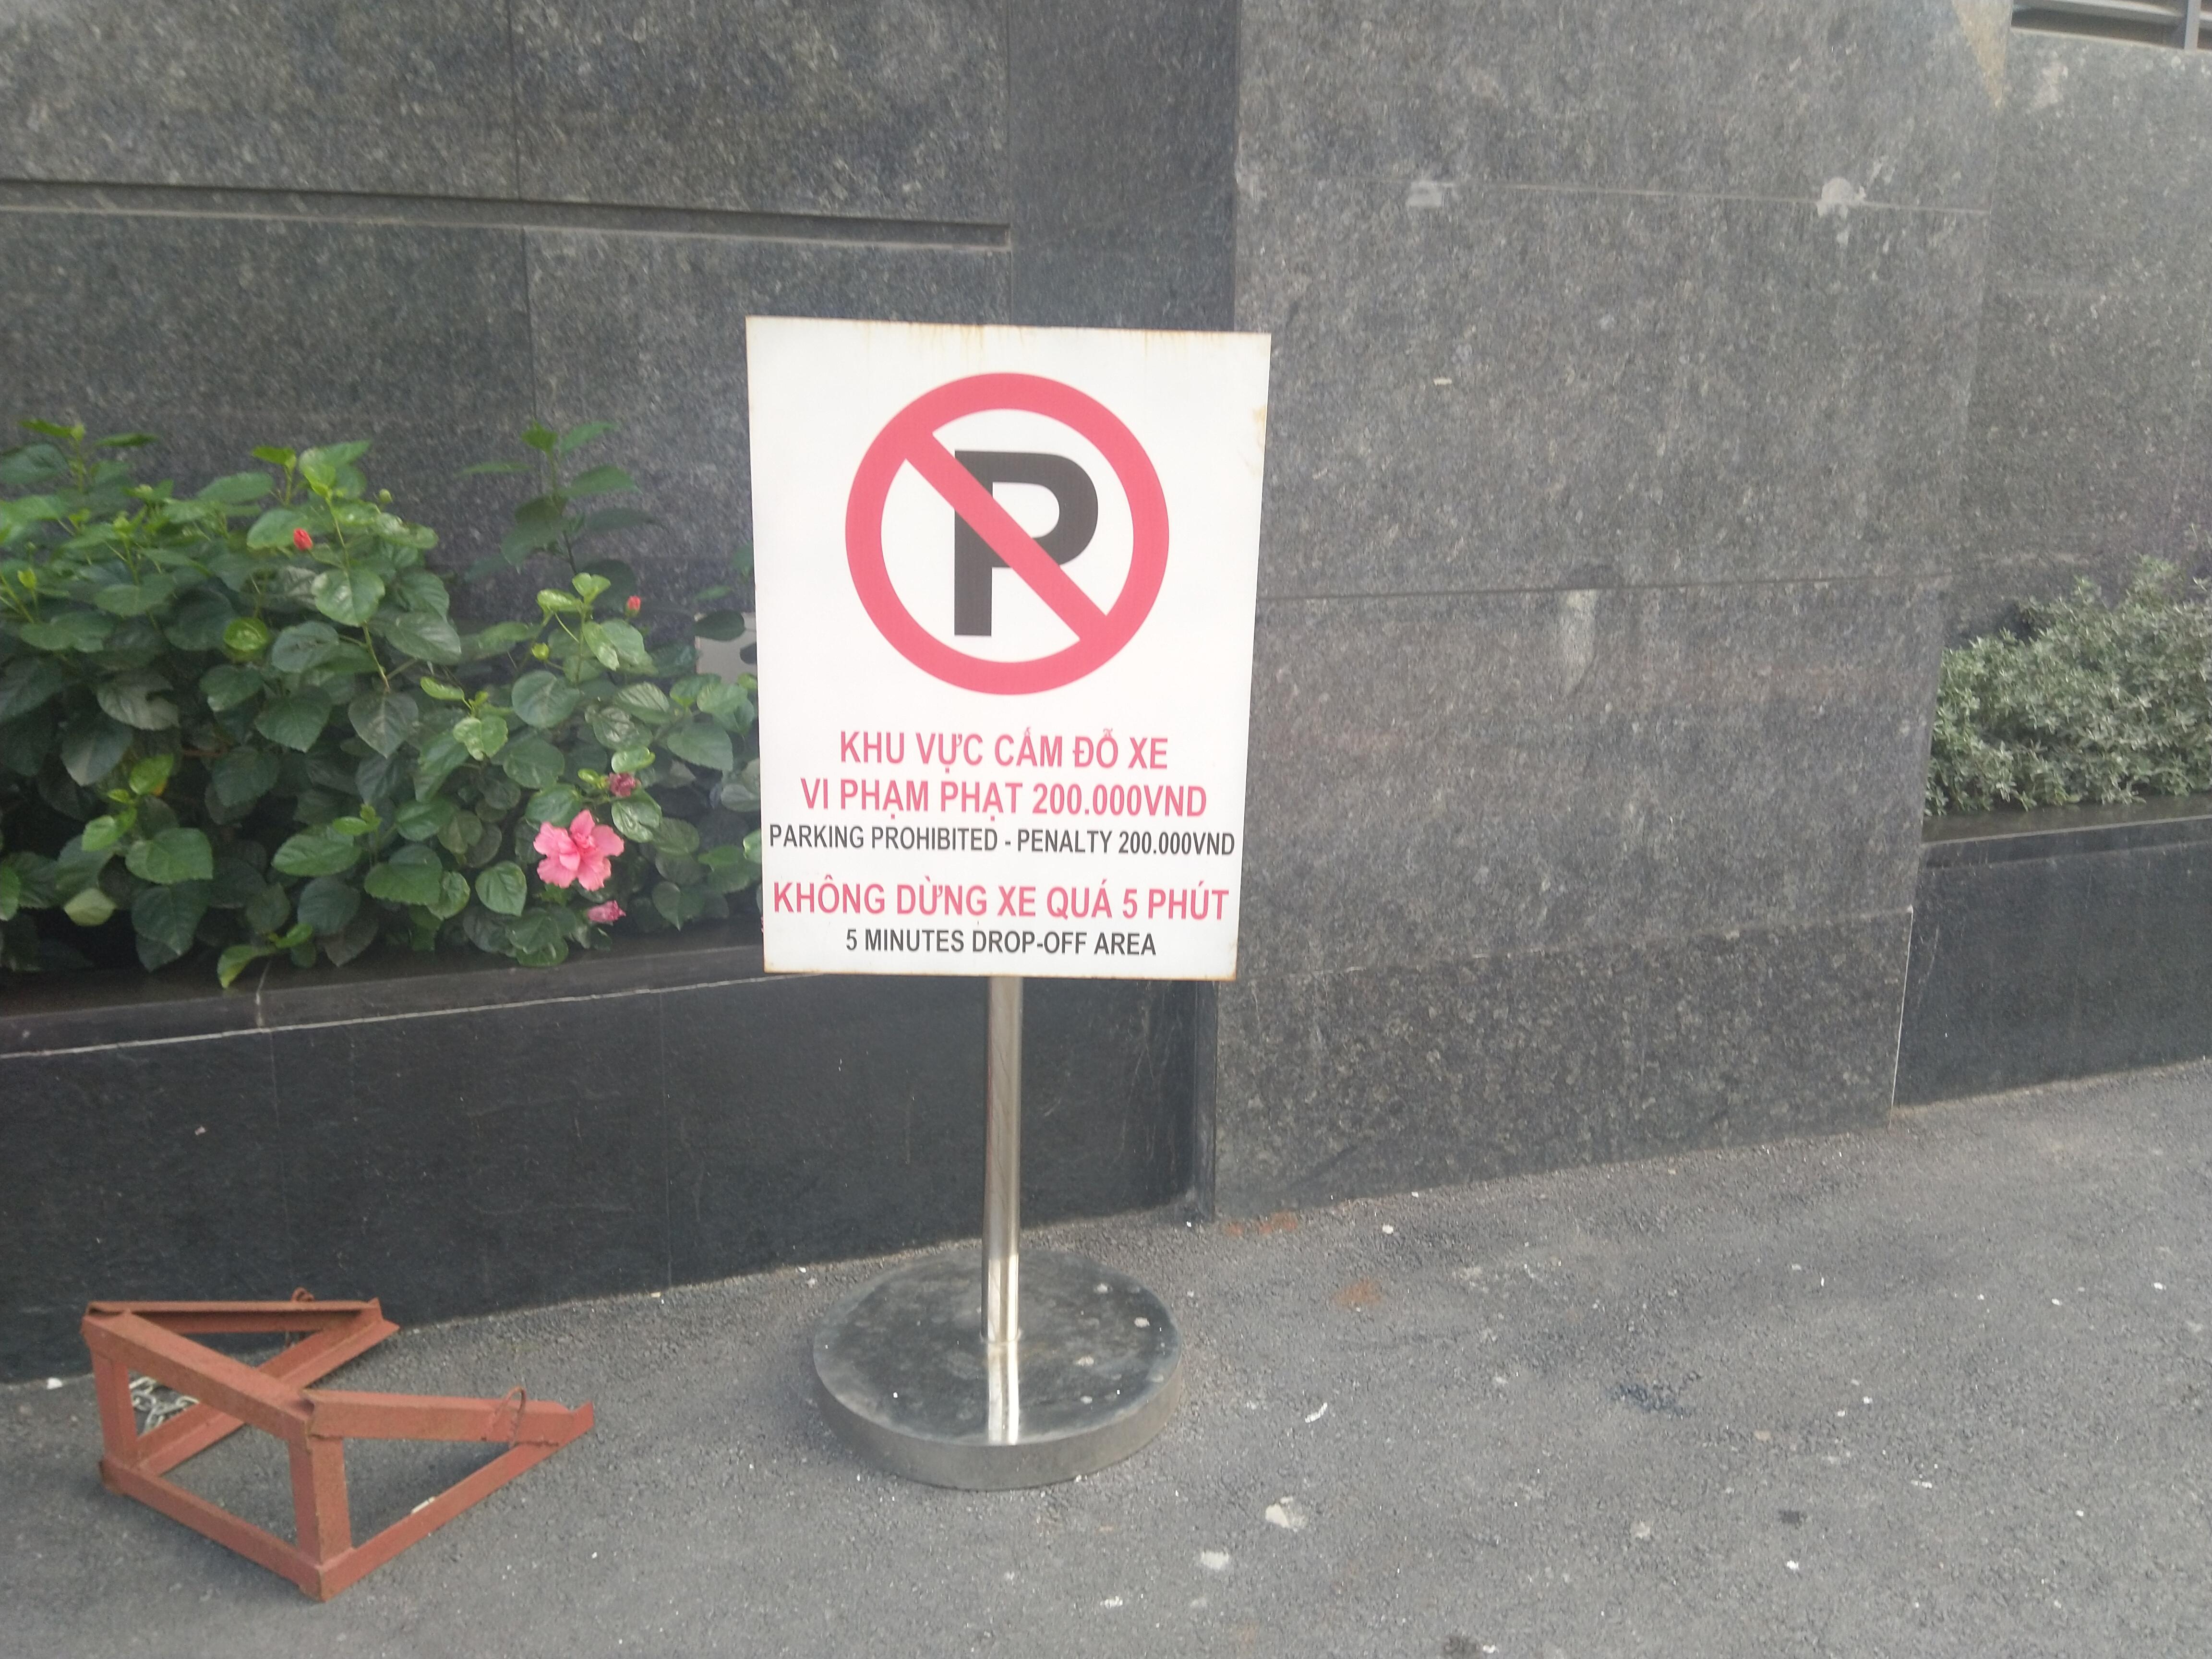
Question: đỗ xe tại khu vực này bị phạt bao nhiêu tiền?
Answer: phạt 200000vnd